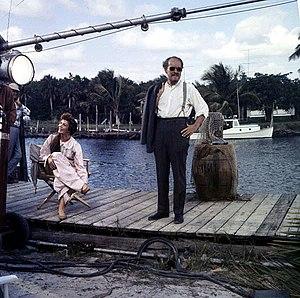
La Forêt interdite est un film américain réalisé par Nicholas Ray, sorti en 1958.